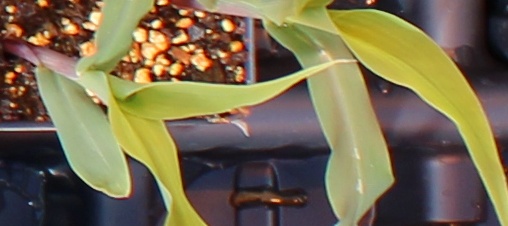
Label: Corn